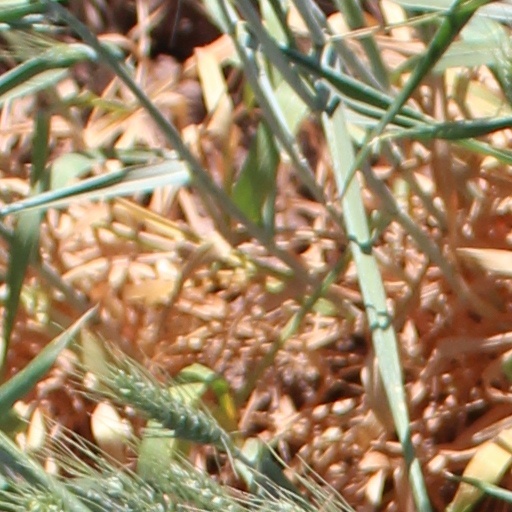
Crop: wheat